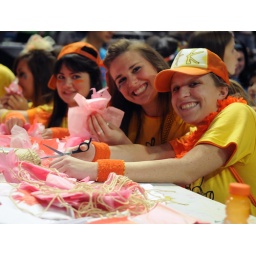
Photo By: Tom RuaneParticipants in Penn State's THON 2011 create paper flowers Friday evening in the Bryce Jordan Center.